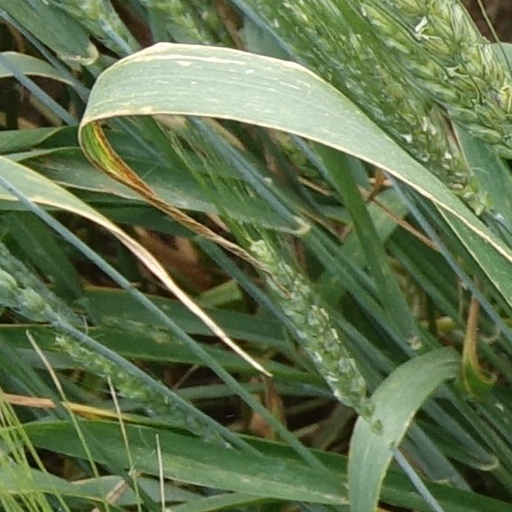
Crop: wheat